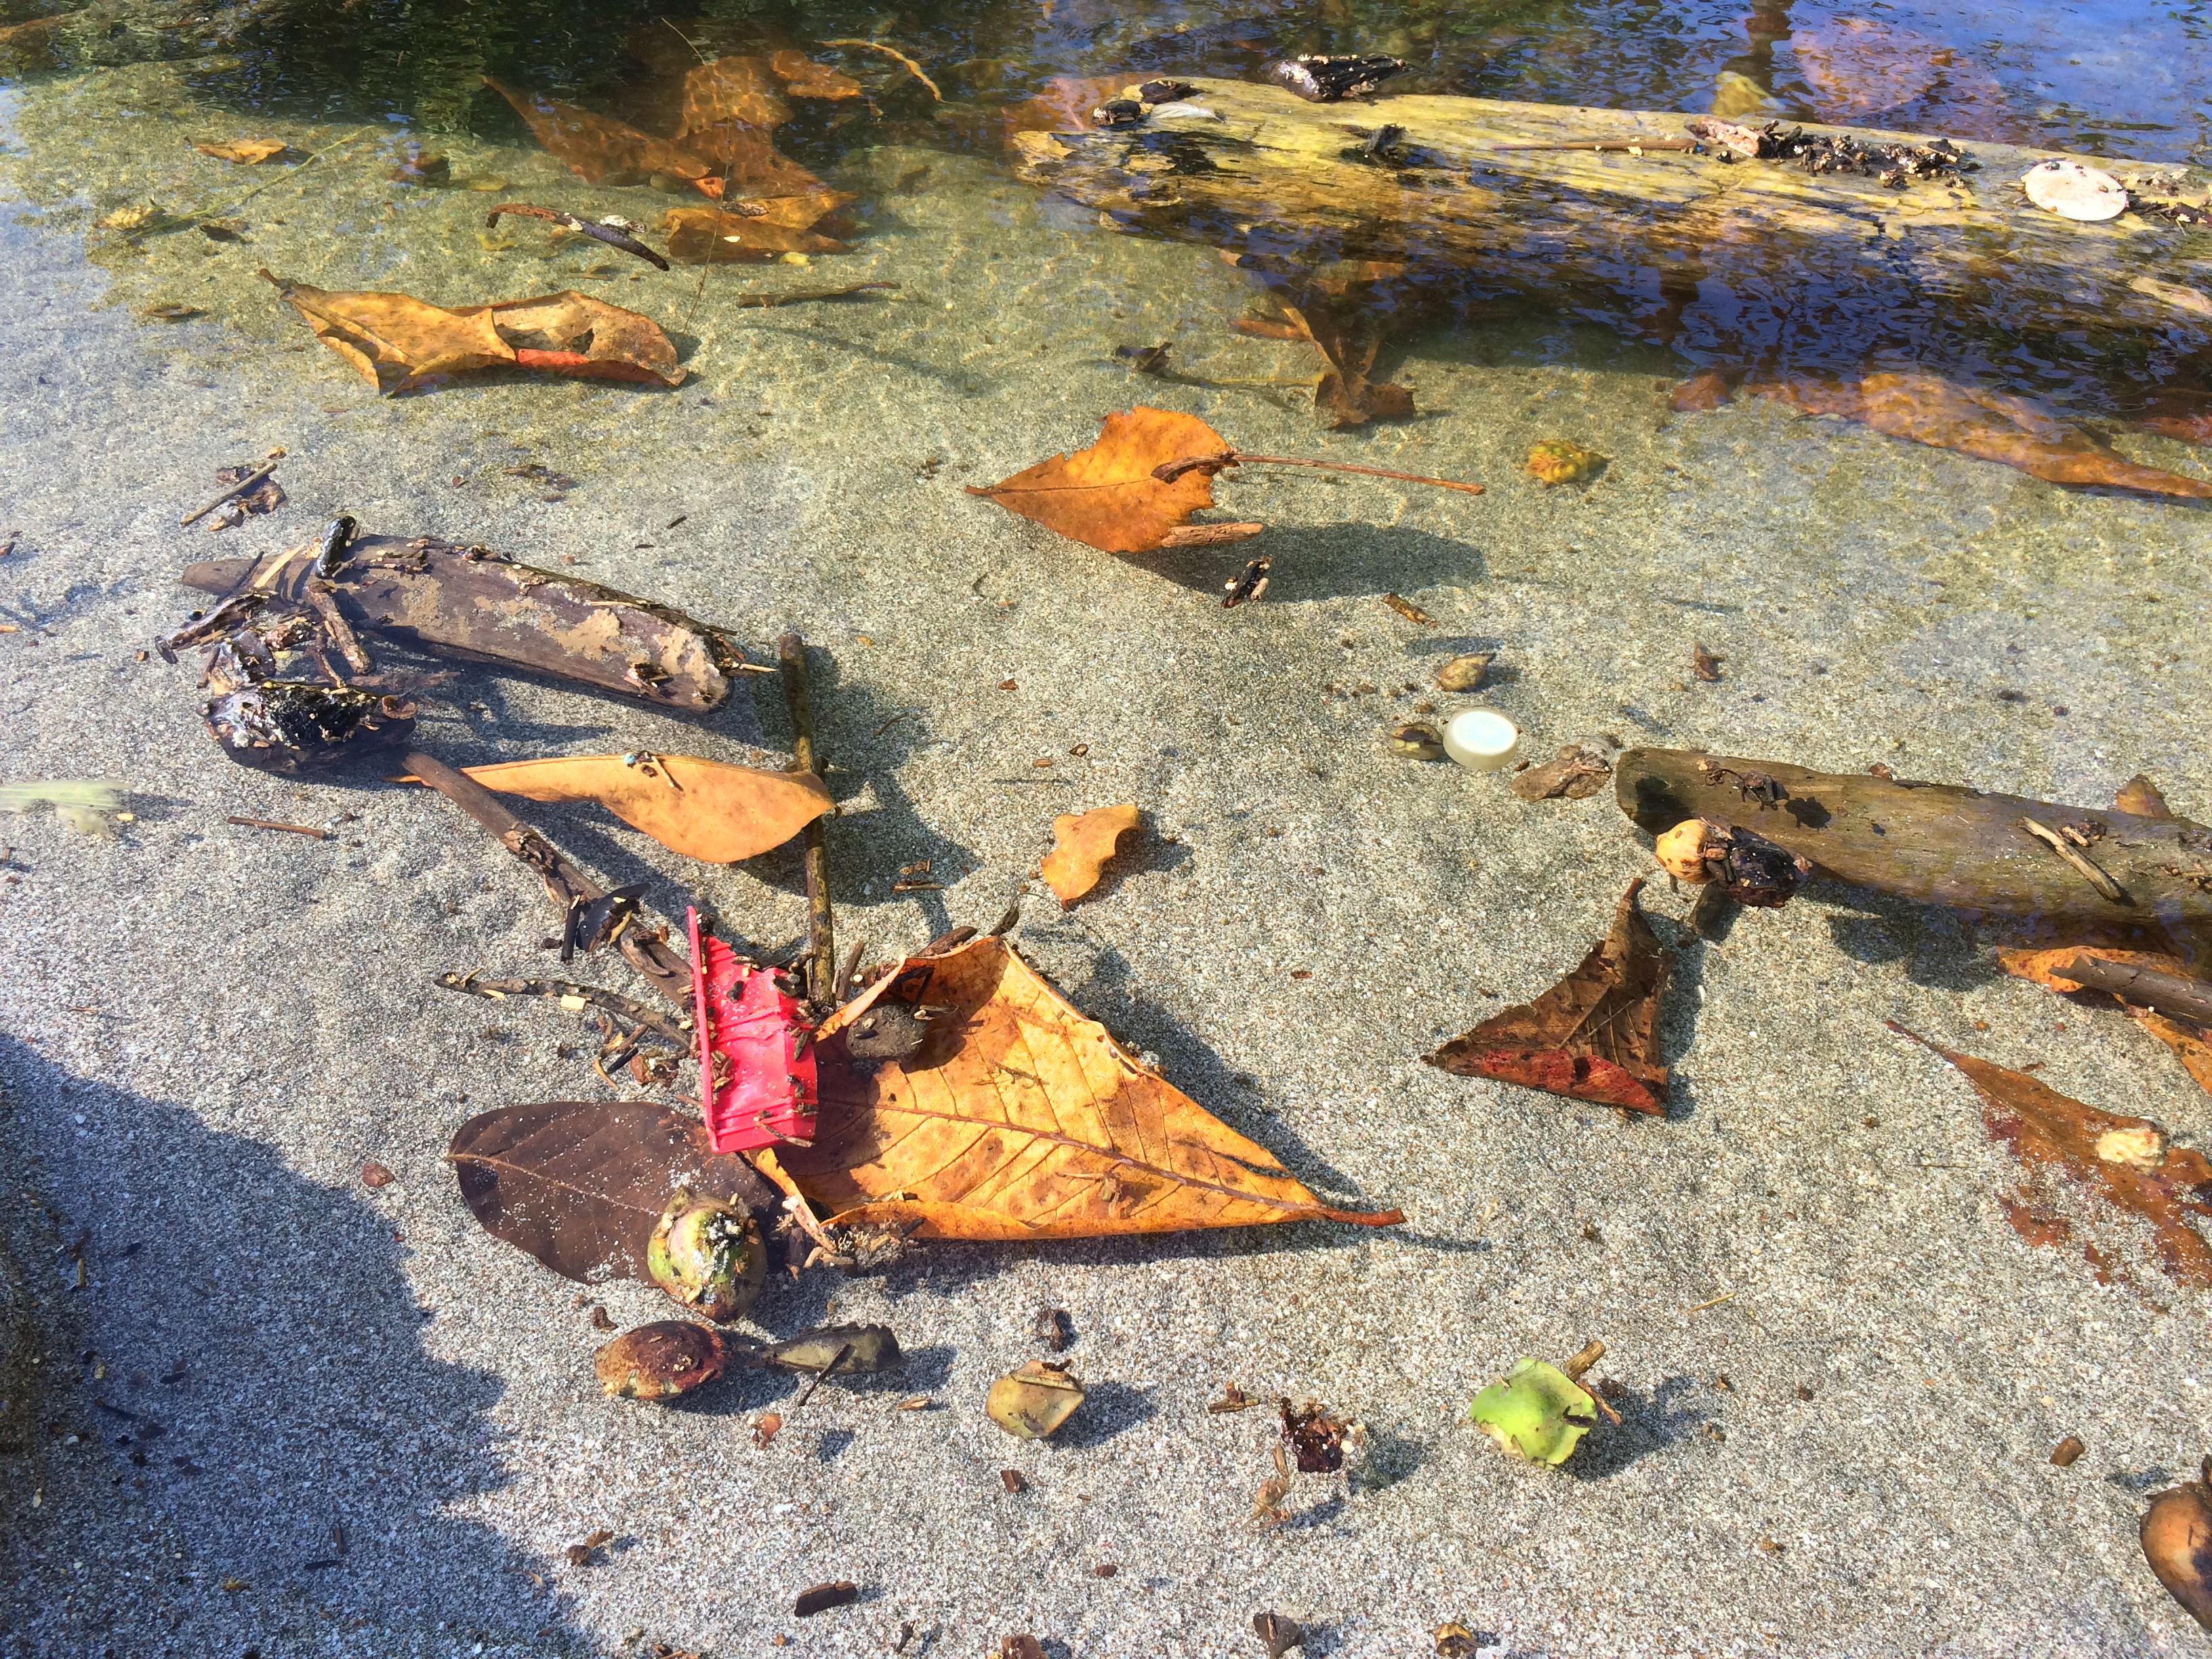
Object: Other plastic (Other plastic)

Object: Plastic bottle cap (Bottle cap)